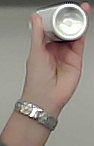
Product: dove_spray